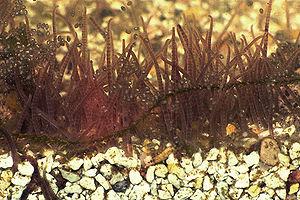
Les Tubificina sont un sous-ordre de vers oligochètes de l'ordre des Haplotaxida.
Les tubifex sont de petits vers oligochètes fins, rougeâtres, qui vivent en colonie sur le fond des mares, étangs, cours d'eau lents. Ils constituent des colonies très denses, en taches. En zone tempérée, ils peuvent littéralement tapisser certaines parties des fonds de cours d'eau pollués où on les trouve généralement avec des larves de chironomes et une espèce de sangsue, qui sont les seuls à également supporter des taux d'oxygène très bas et un haut niveau de pollution organique.